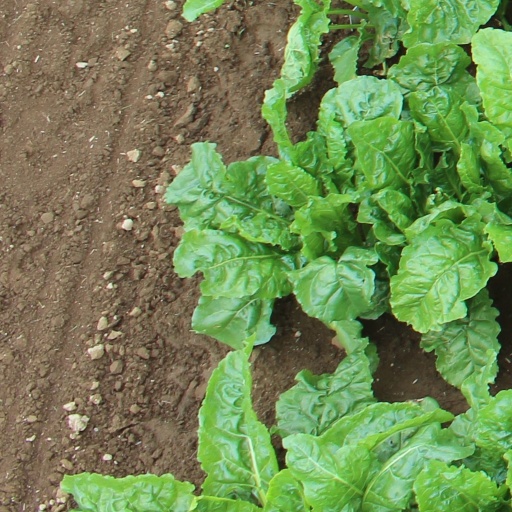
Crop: sugar beet